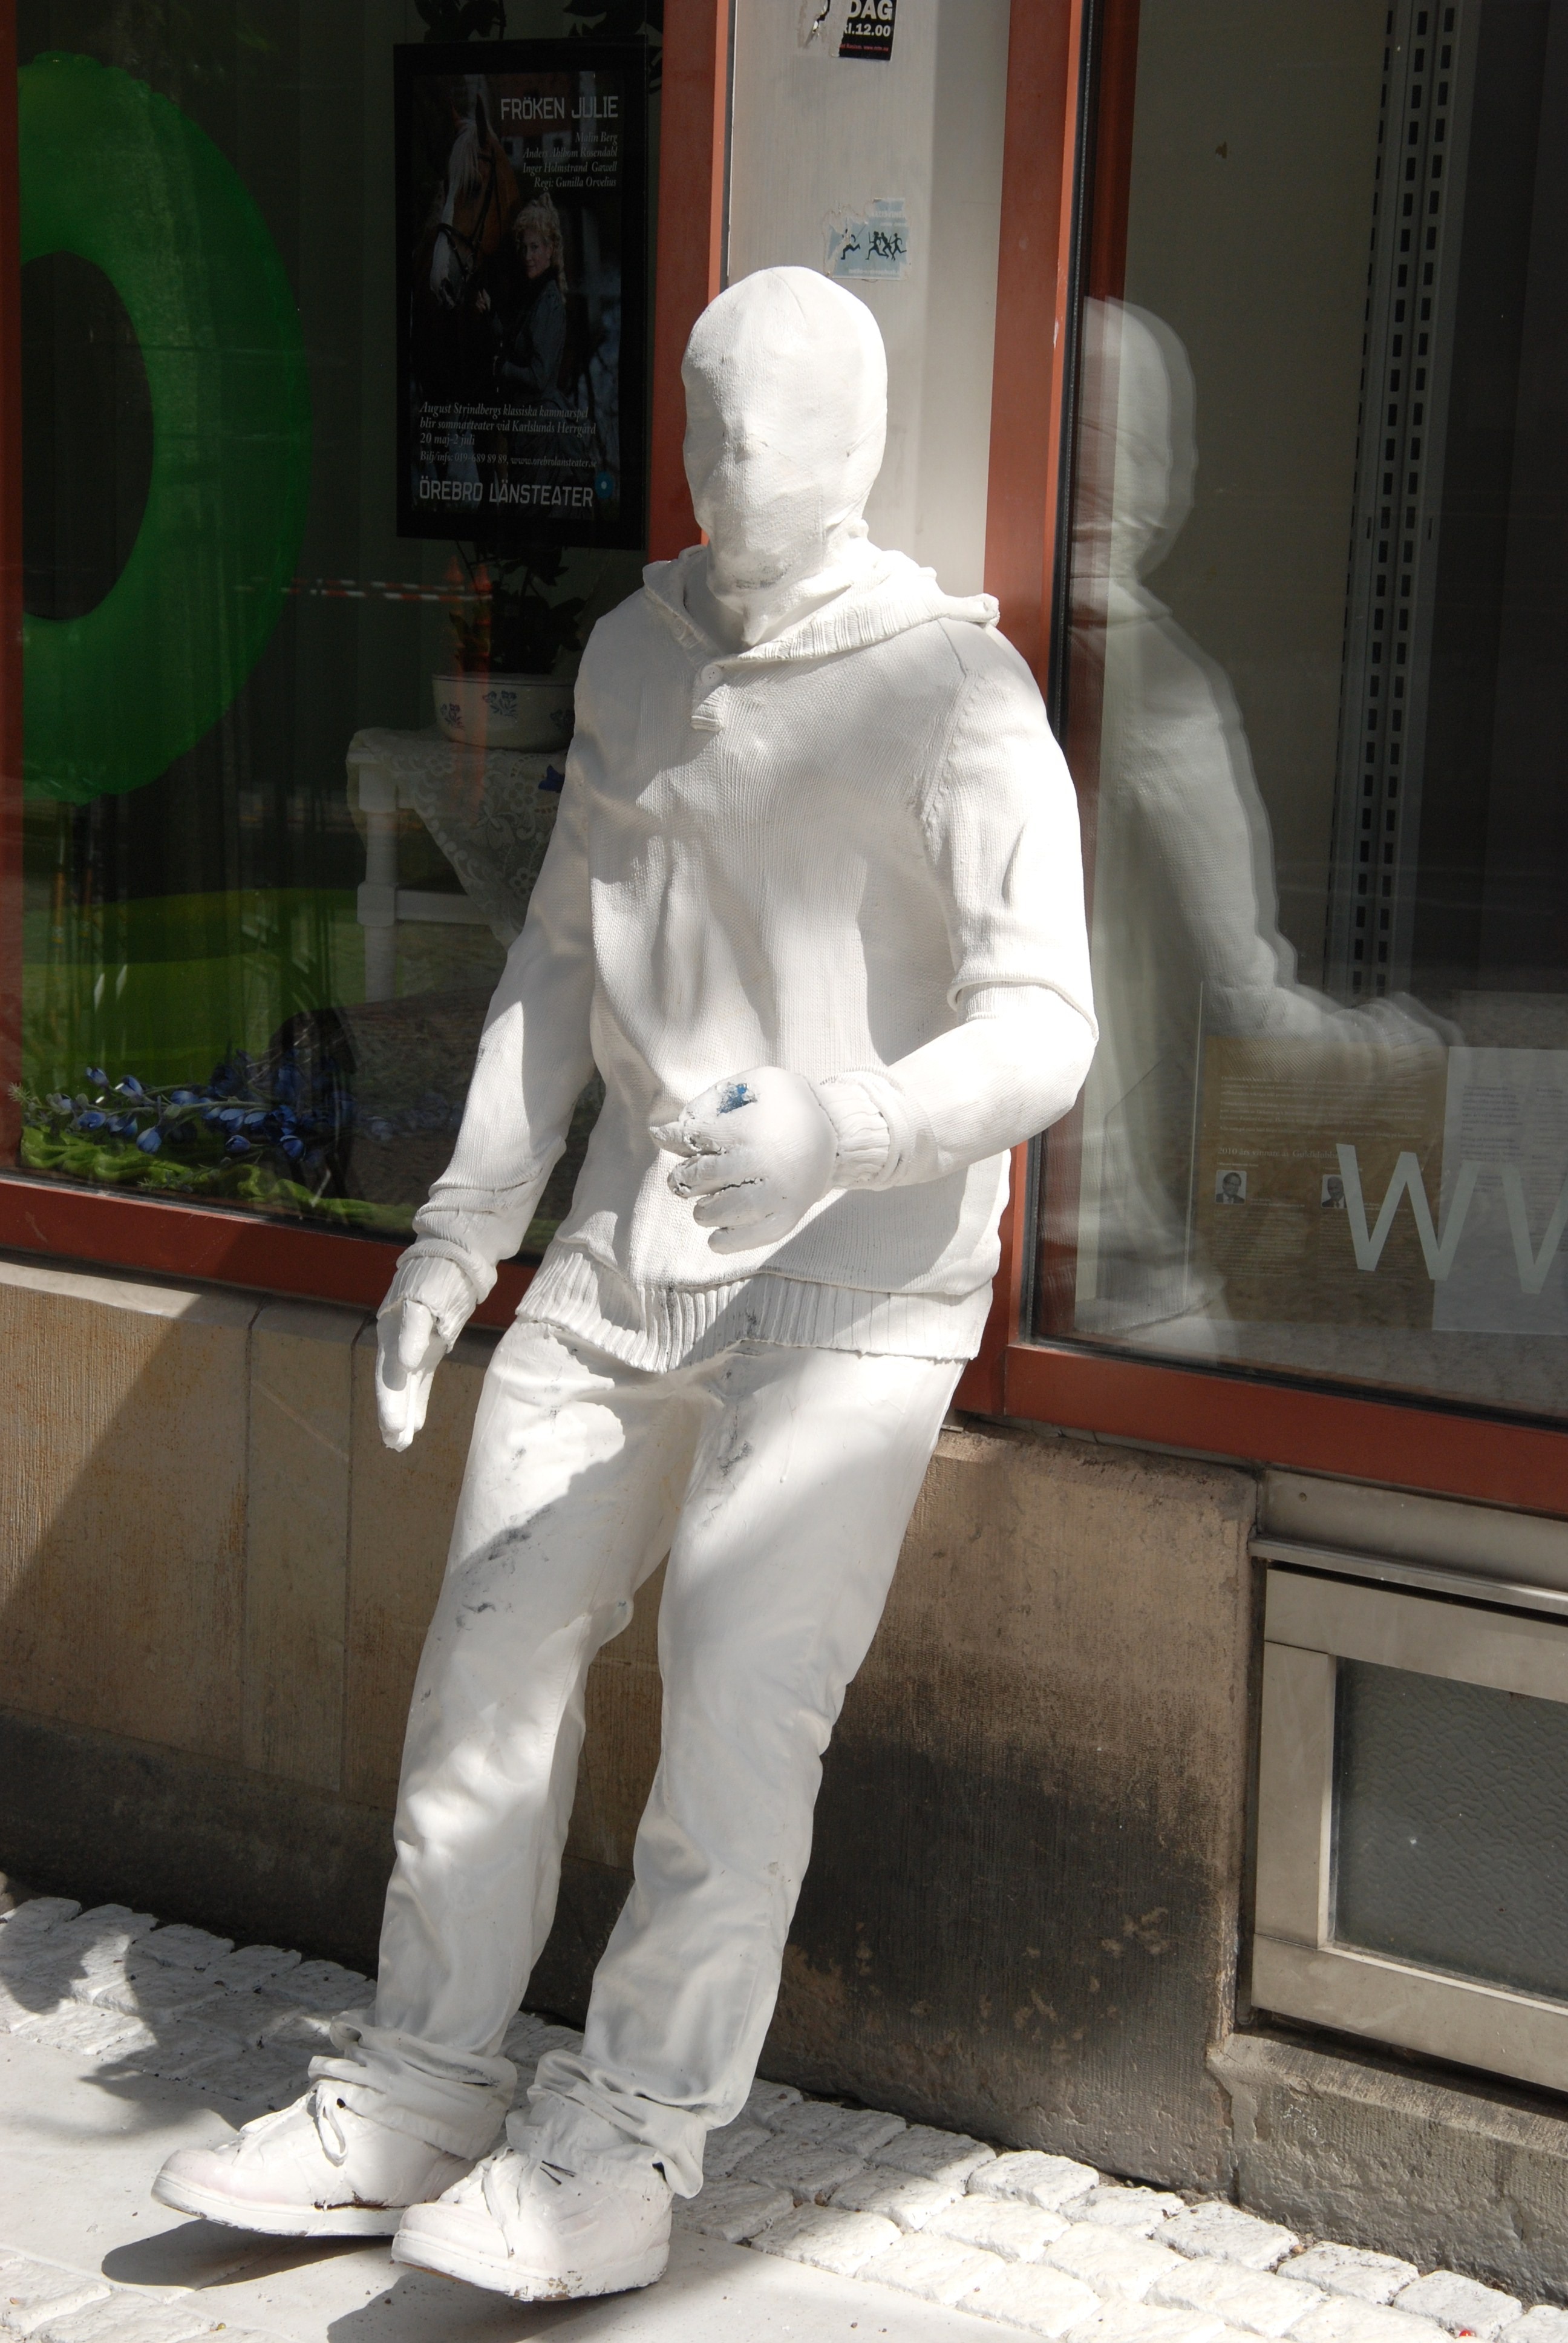
man, person, white, street, monument, statue, freedom, sculpture, art, temple, artists, human positions